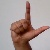
The image shows a hand gesture representing the letter 'L' in Indian Sign Language.